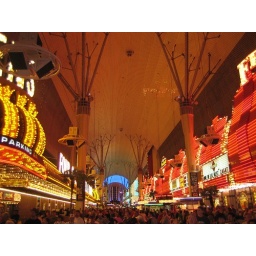
Fremont Street - Old Downtown Las Vegas. Now covered by a 3 block long video screen